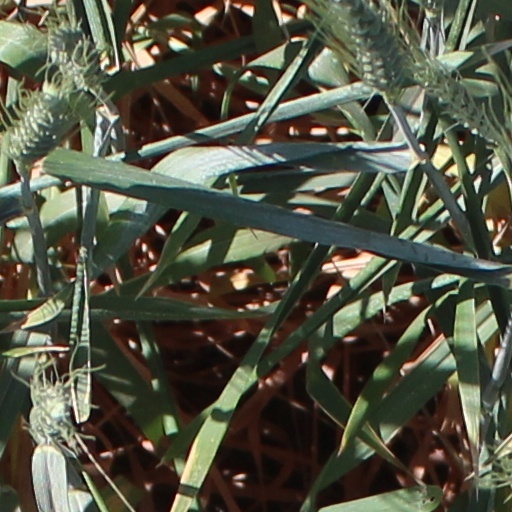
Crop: wheat